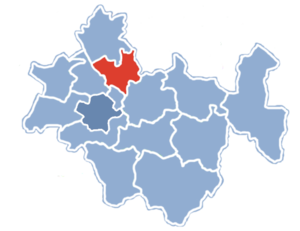
Gomunice est une gmina rurale du powiat de Radomsko, dans la Voïvodie de Łódź, dans le centre de la Pologne.